Naval Museum of Halifax

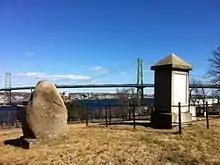
Royal Navy Burial Ground – Gravestones for (left) and (right)

Admiralty House was officially opened as a museum on March 26, 1974, by Rear Admiral D. S. Boyle. The house was declared a National Historic Site in 1978. The museum underwent extensive renovations in 2009–2010.